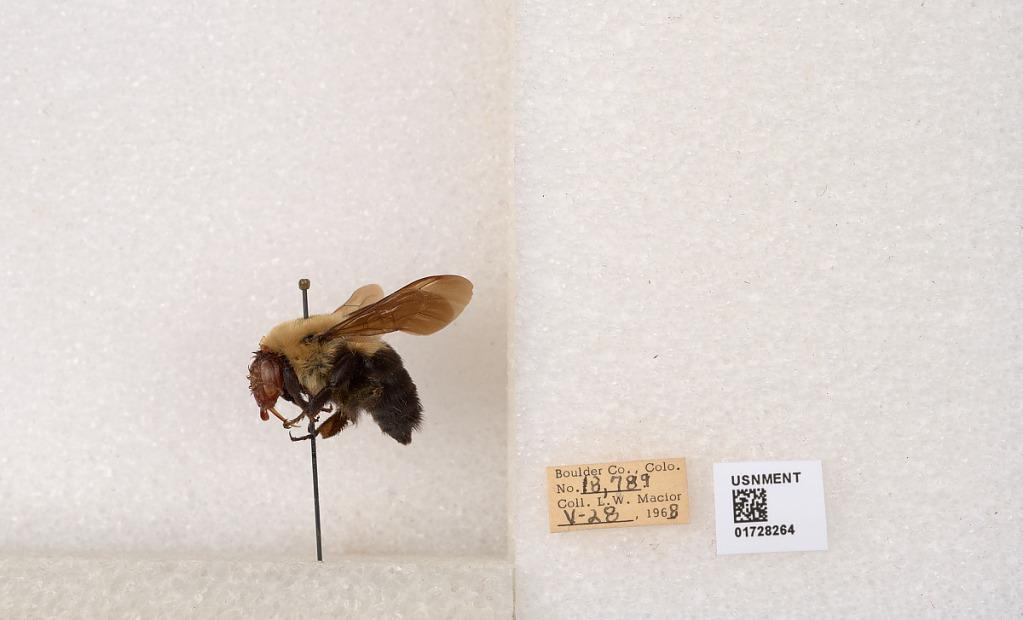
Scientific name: Bombus (Separatobombus) griseocollis (De Geer)
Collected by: L. Macior
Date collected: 1968-5-28
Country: United States
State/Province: Colorado
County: Boulder
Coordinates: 40.0925, -105.358